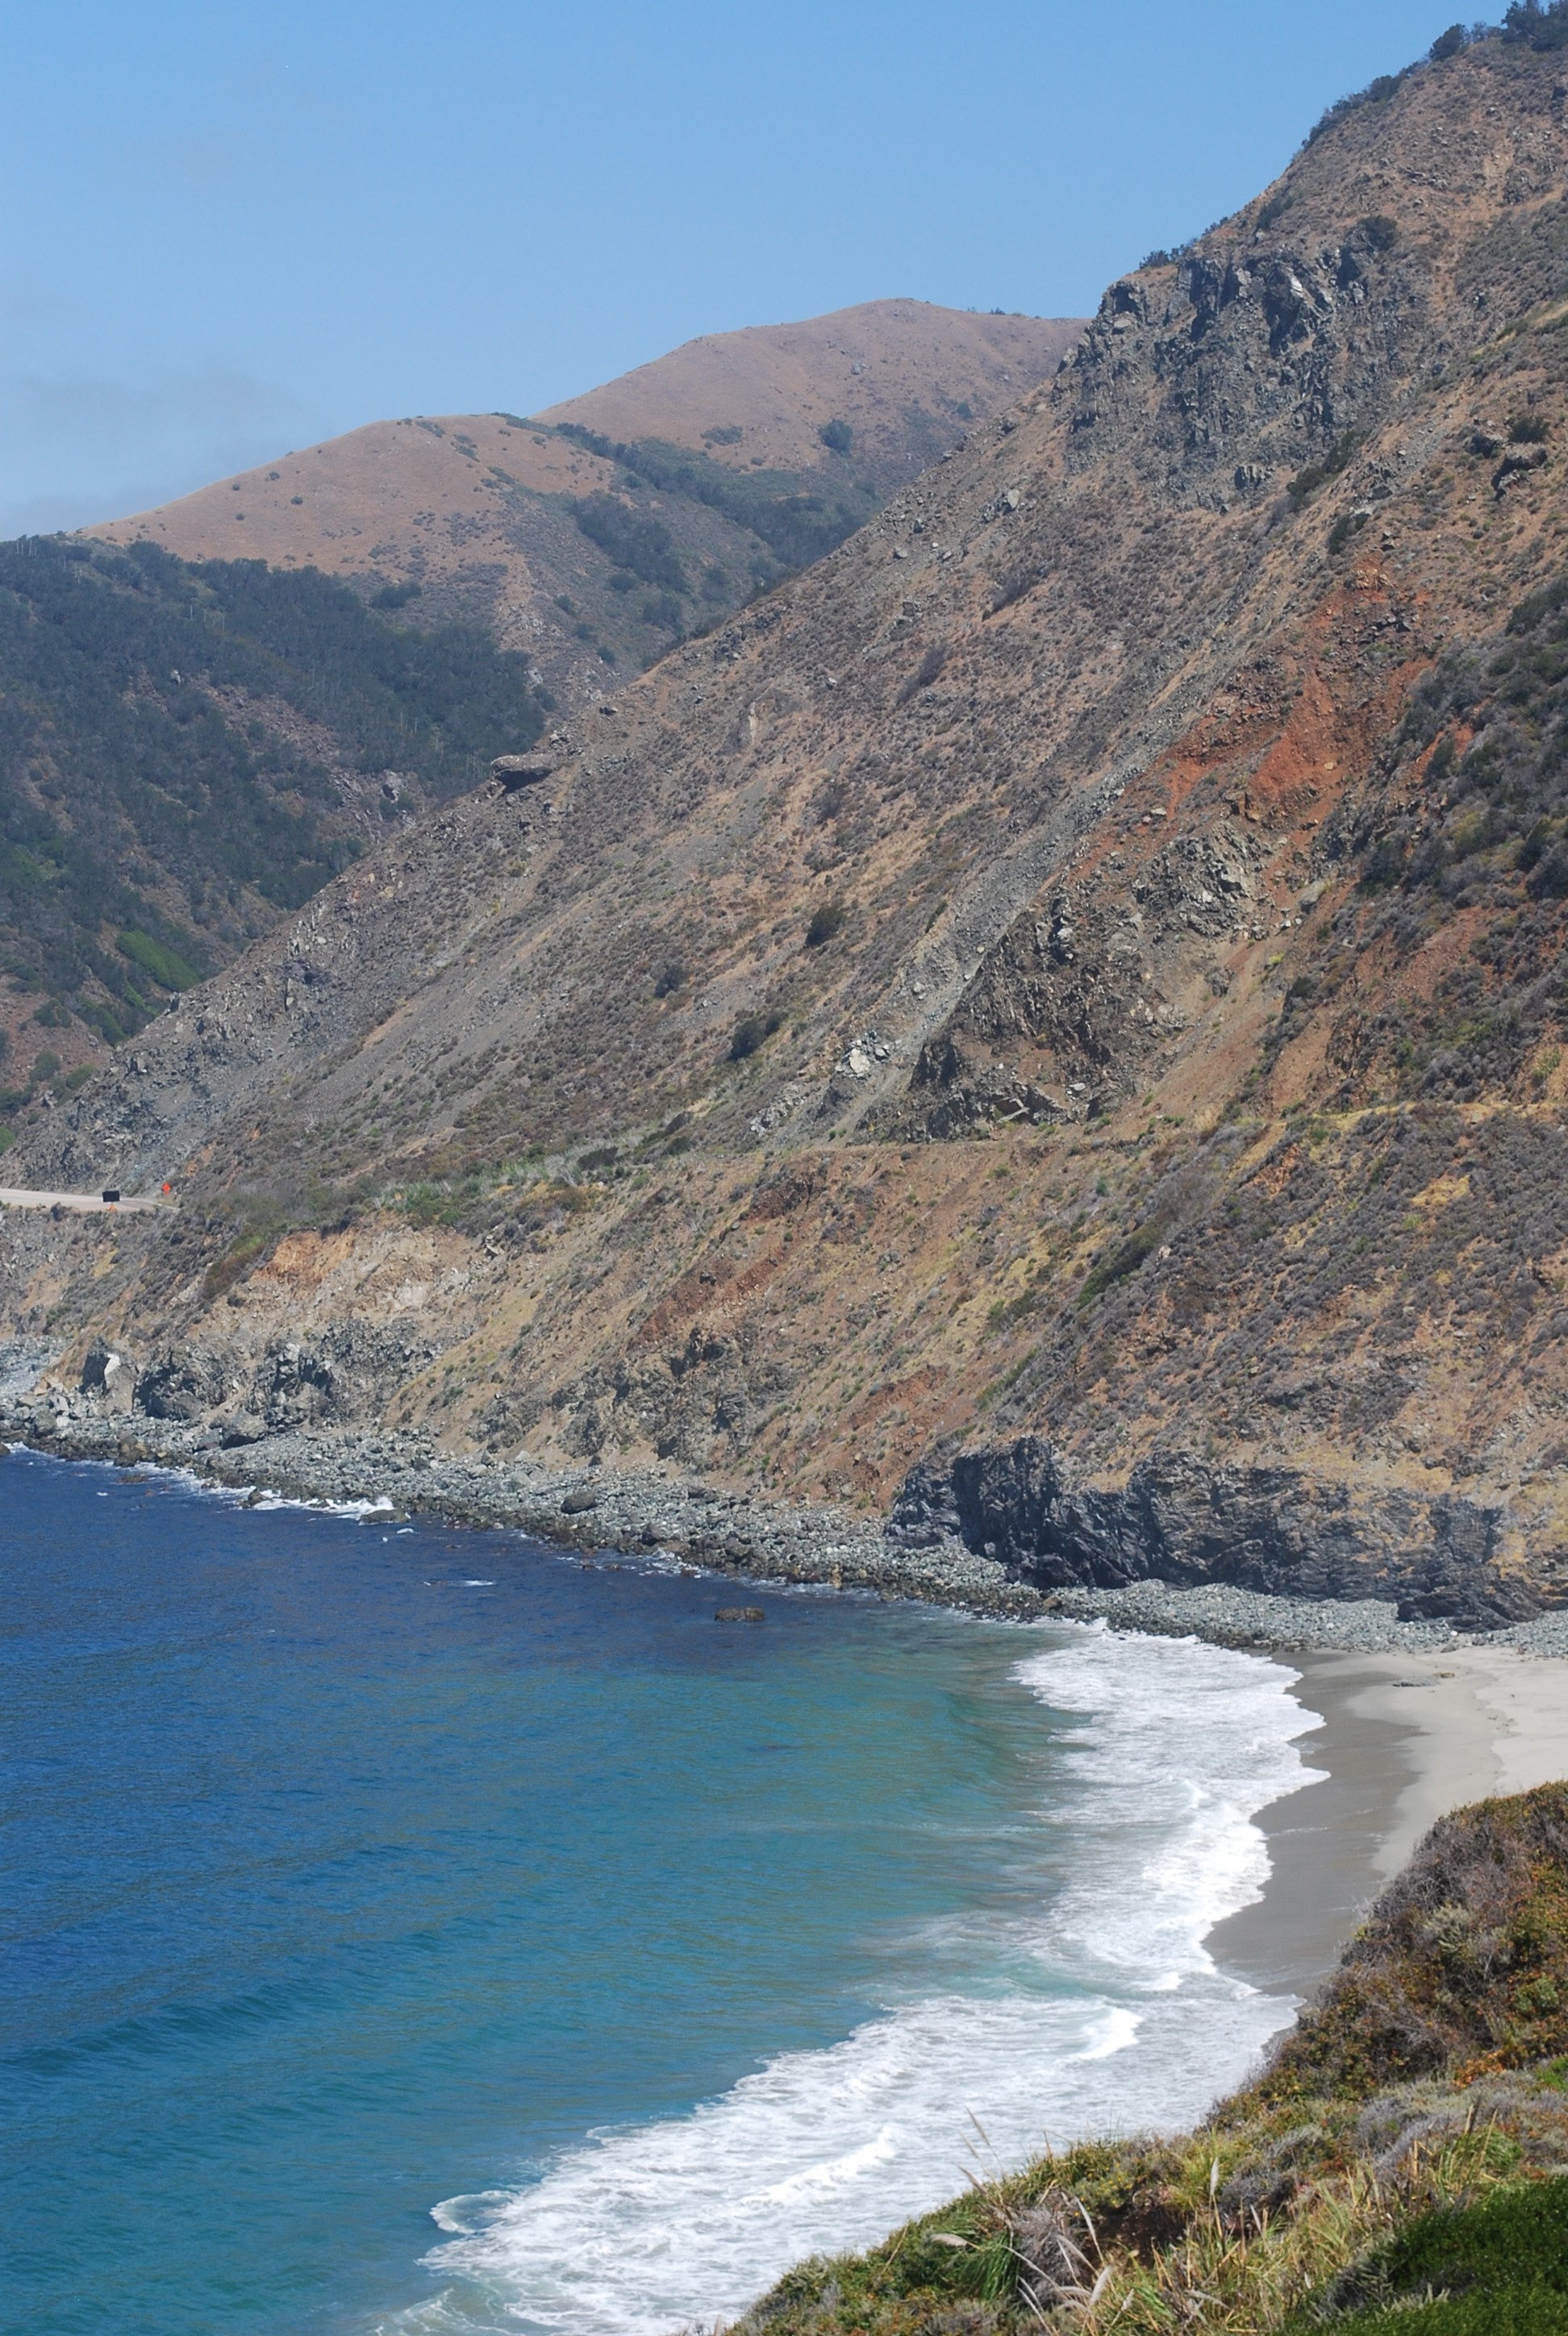
beach, landscape, sea, coast, water, nature, mountain, lake, mountain range, coastline, cliff, bay, blue, fjord, reservoir, terrain, body of water, outdoors, loch, cape, pacific ocean, landform, geographical feature